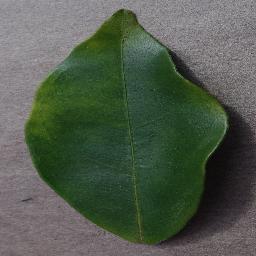
Label: Orange___Haunglongbing_(Citrus_greening)